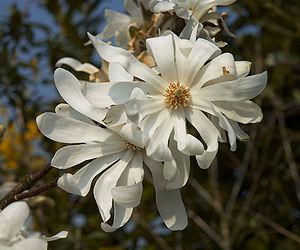
Magnolia étoilé